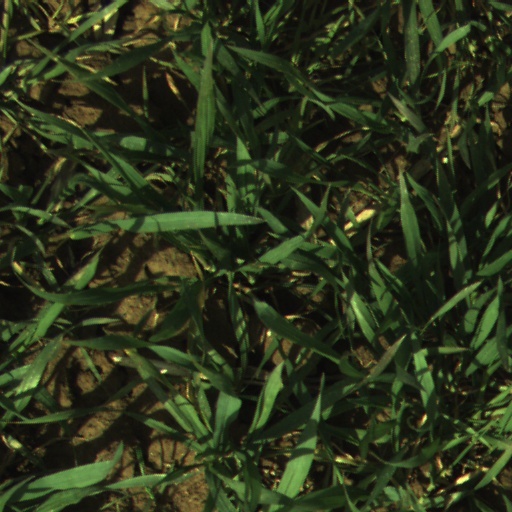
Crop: wheat